Answer in natural language. Consider the 3D positions of the objects in the scene and not just the 2D positions in the image. Is the centerpoint of  sleek black flatscreen smart tv (highlighted by a red box) at a higher height than framed landscape painting with airship (highlighted by a blue box)? Choose between the following options: no or yes
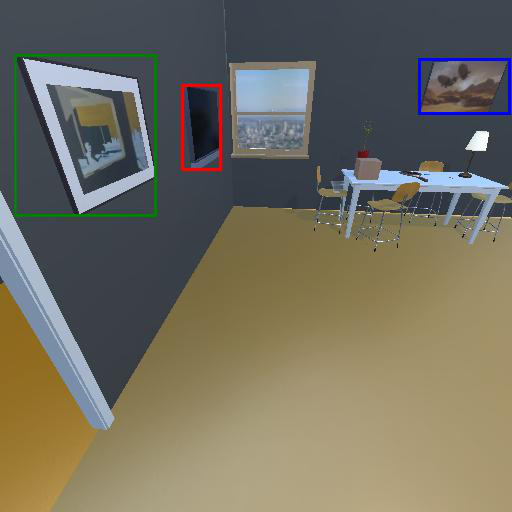
<answer>no</answer>